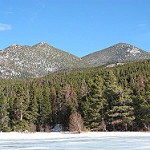
Scene: Outdoor